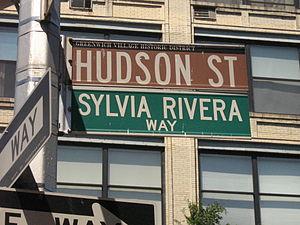
Sylvia Ray Rivera est une militante transgenre et travailleuse du sexe. Elle participe notamment au déclenchement des émeutes de Stonewall et au mouvement pour les droits des personnes LGBTI+ avec Stormé DeLarverie et Marsha P. Johnson.